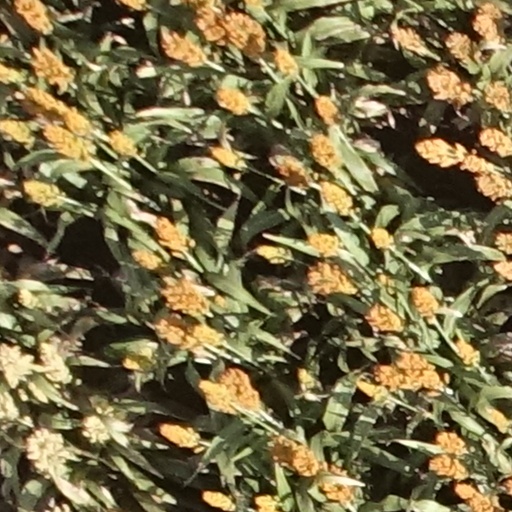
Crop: sorghum